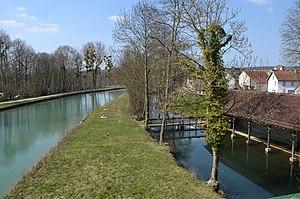
Commune de Tanlay, Bourgogne, France. Vue vers l'Est-N-E et vers l'aval depuis le pont sur la D56
Commissey est une ancienne commune française située dans le département de l'Yonne et la région Bourgogne-Franche-Comté. Elle est associée à la commune de Tanlay depuis 1973.